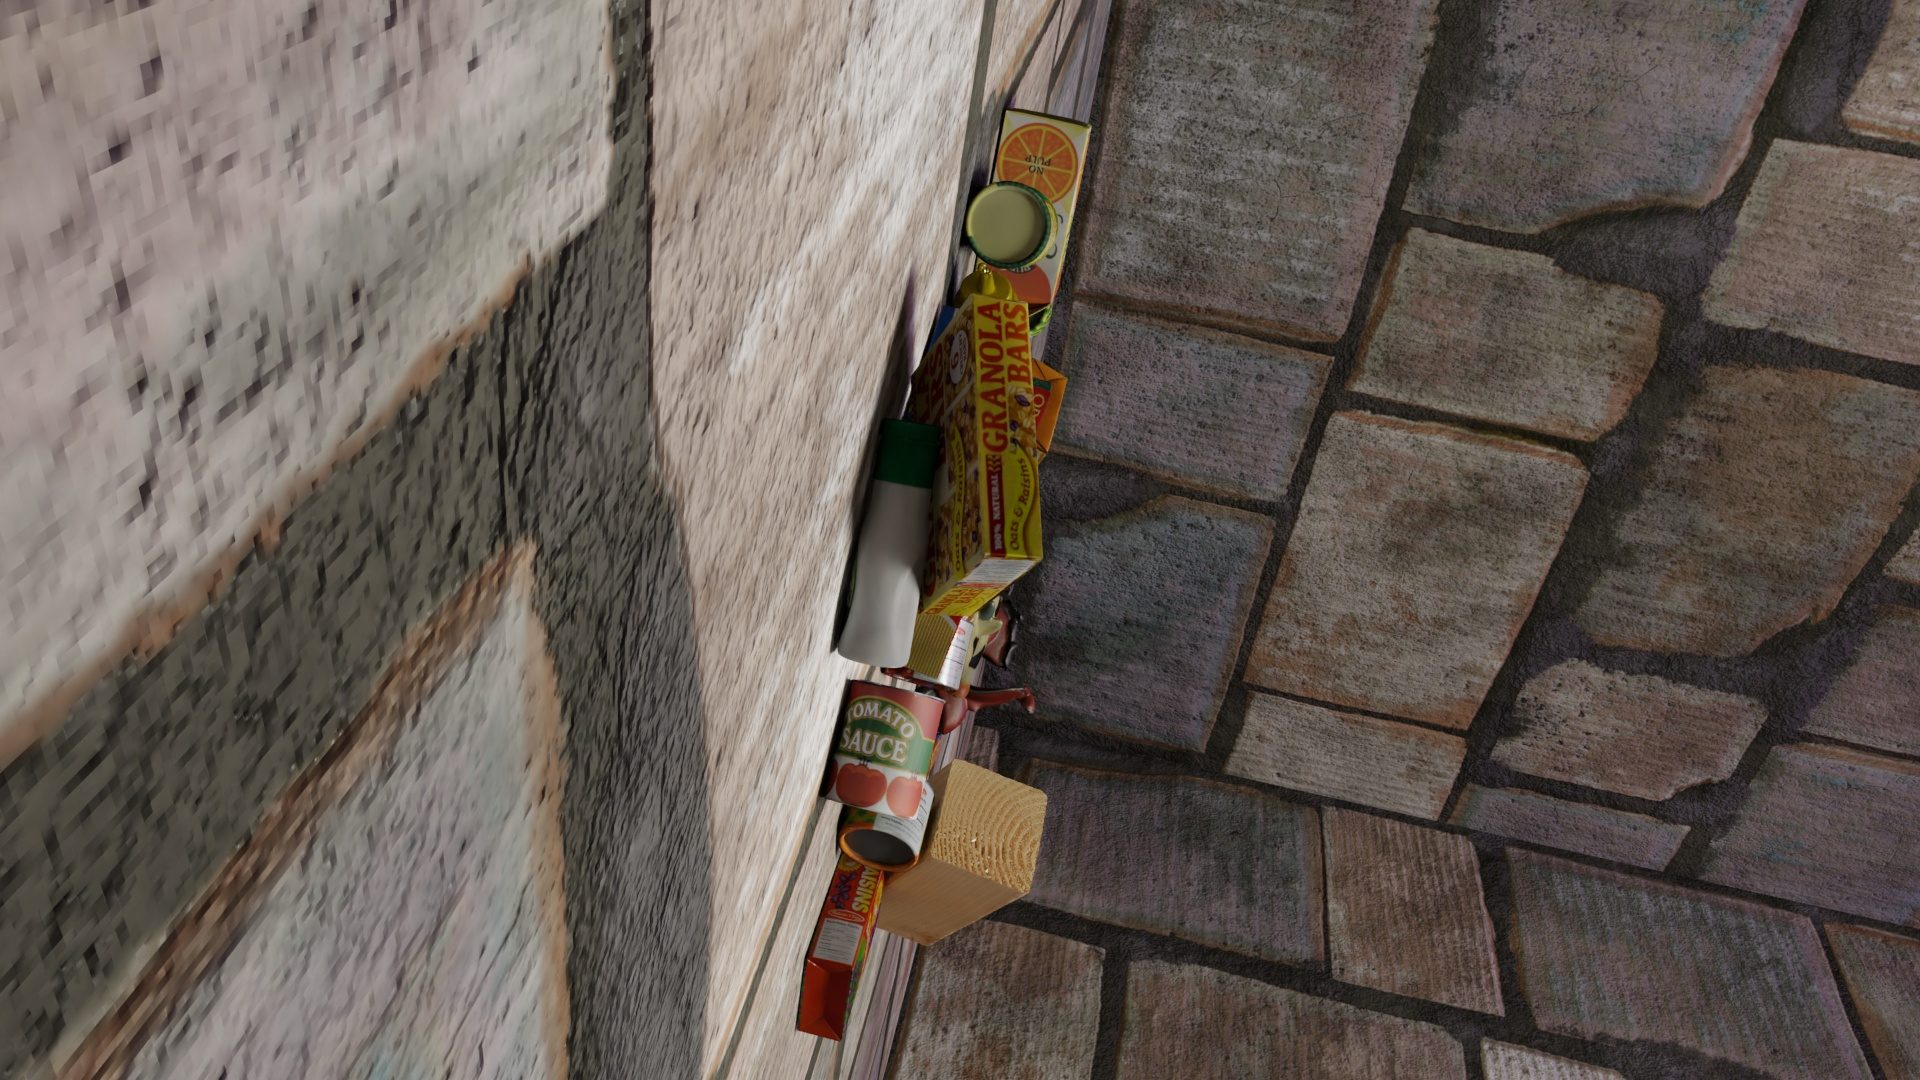
Question:
What are the eight normalized (x, y) image coordinates between 0 and 1 of the cuboid corners for the bottle of creamy ranch dressing with the green cap? Your answer should be a list of normalized (x, y) image coordinates between 0 and 1 with bottom face first then top face, all counter-clockwise.
Answer: [(0.476042, 0.609259), (0.440625, 0.597222), (0.429688, 0.611111), (0.467187, 0.625), (0.496875, 0.396296), (0.461458, 0.385185), (0.451562, 0.383333), (0.490104, 0.39537)]